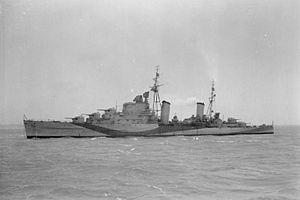
Le HMS Sirius est un croiseur léger de classe Dido en service dans la Royal Navy pendant la Seconde Guerre mondiale.
La classe Dido est une classe de croiseurs légers construits pour la Royal Navy. Le design a été influencé par la classe Arethusa. Un premier groupe de trois unités est commandé en 1940, un second groupe de 6 navires puis un autre de 2 unités le sont en 1941 et 1942. La sous-classe Bellona est commandée entre 1943 et 1944. De nombreux navires de cette classe empruntent leurs noms à des personnages de la mythologie grecque.